Phillip Rehkopf House

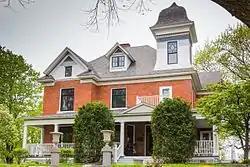

The Phillip Rehkopf House is a private house located at 918 Howard Street in Petoskey, Michigan. It was placed on the National Register of Historic Places in 1986.